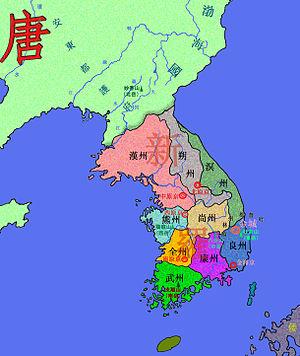
Le Protectorat général pour pacifier l'Est ou protectorat d'Andong, est un protectorat établi par la dynastie Tang au nord-est de la Chine, après avoir vaincu le royaume de Koguryo. À la place des royaumes de Baekje et Koguryo, les Tang créent le Protectorat général pour pacifier l'Est, la commanderie d'Ungjin et la zone de commandement du territoire de Gyerim.